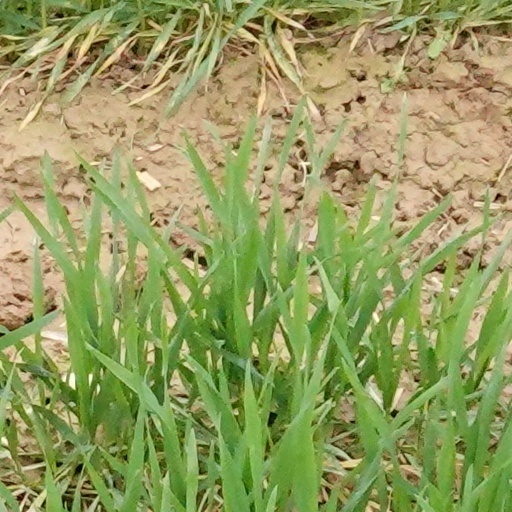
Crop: wheat